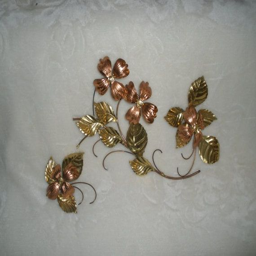
vintage wall art from the 70s .